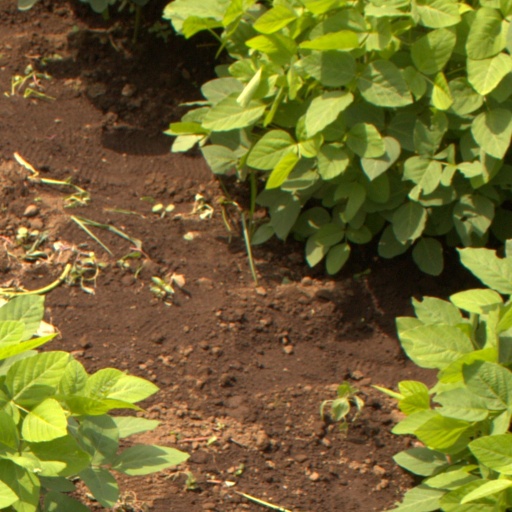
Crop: soybean